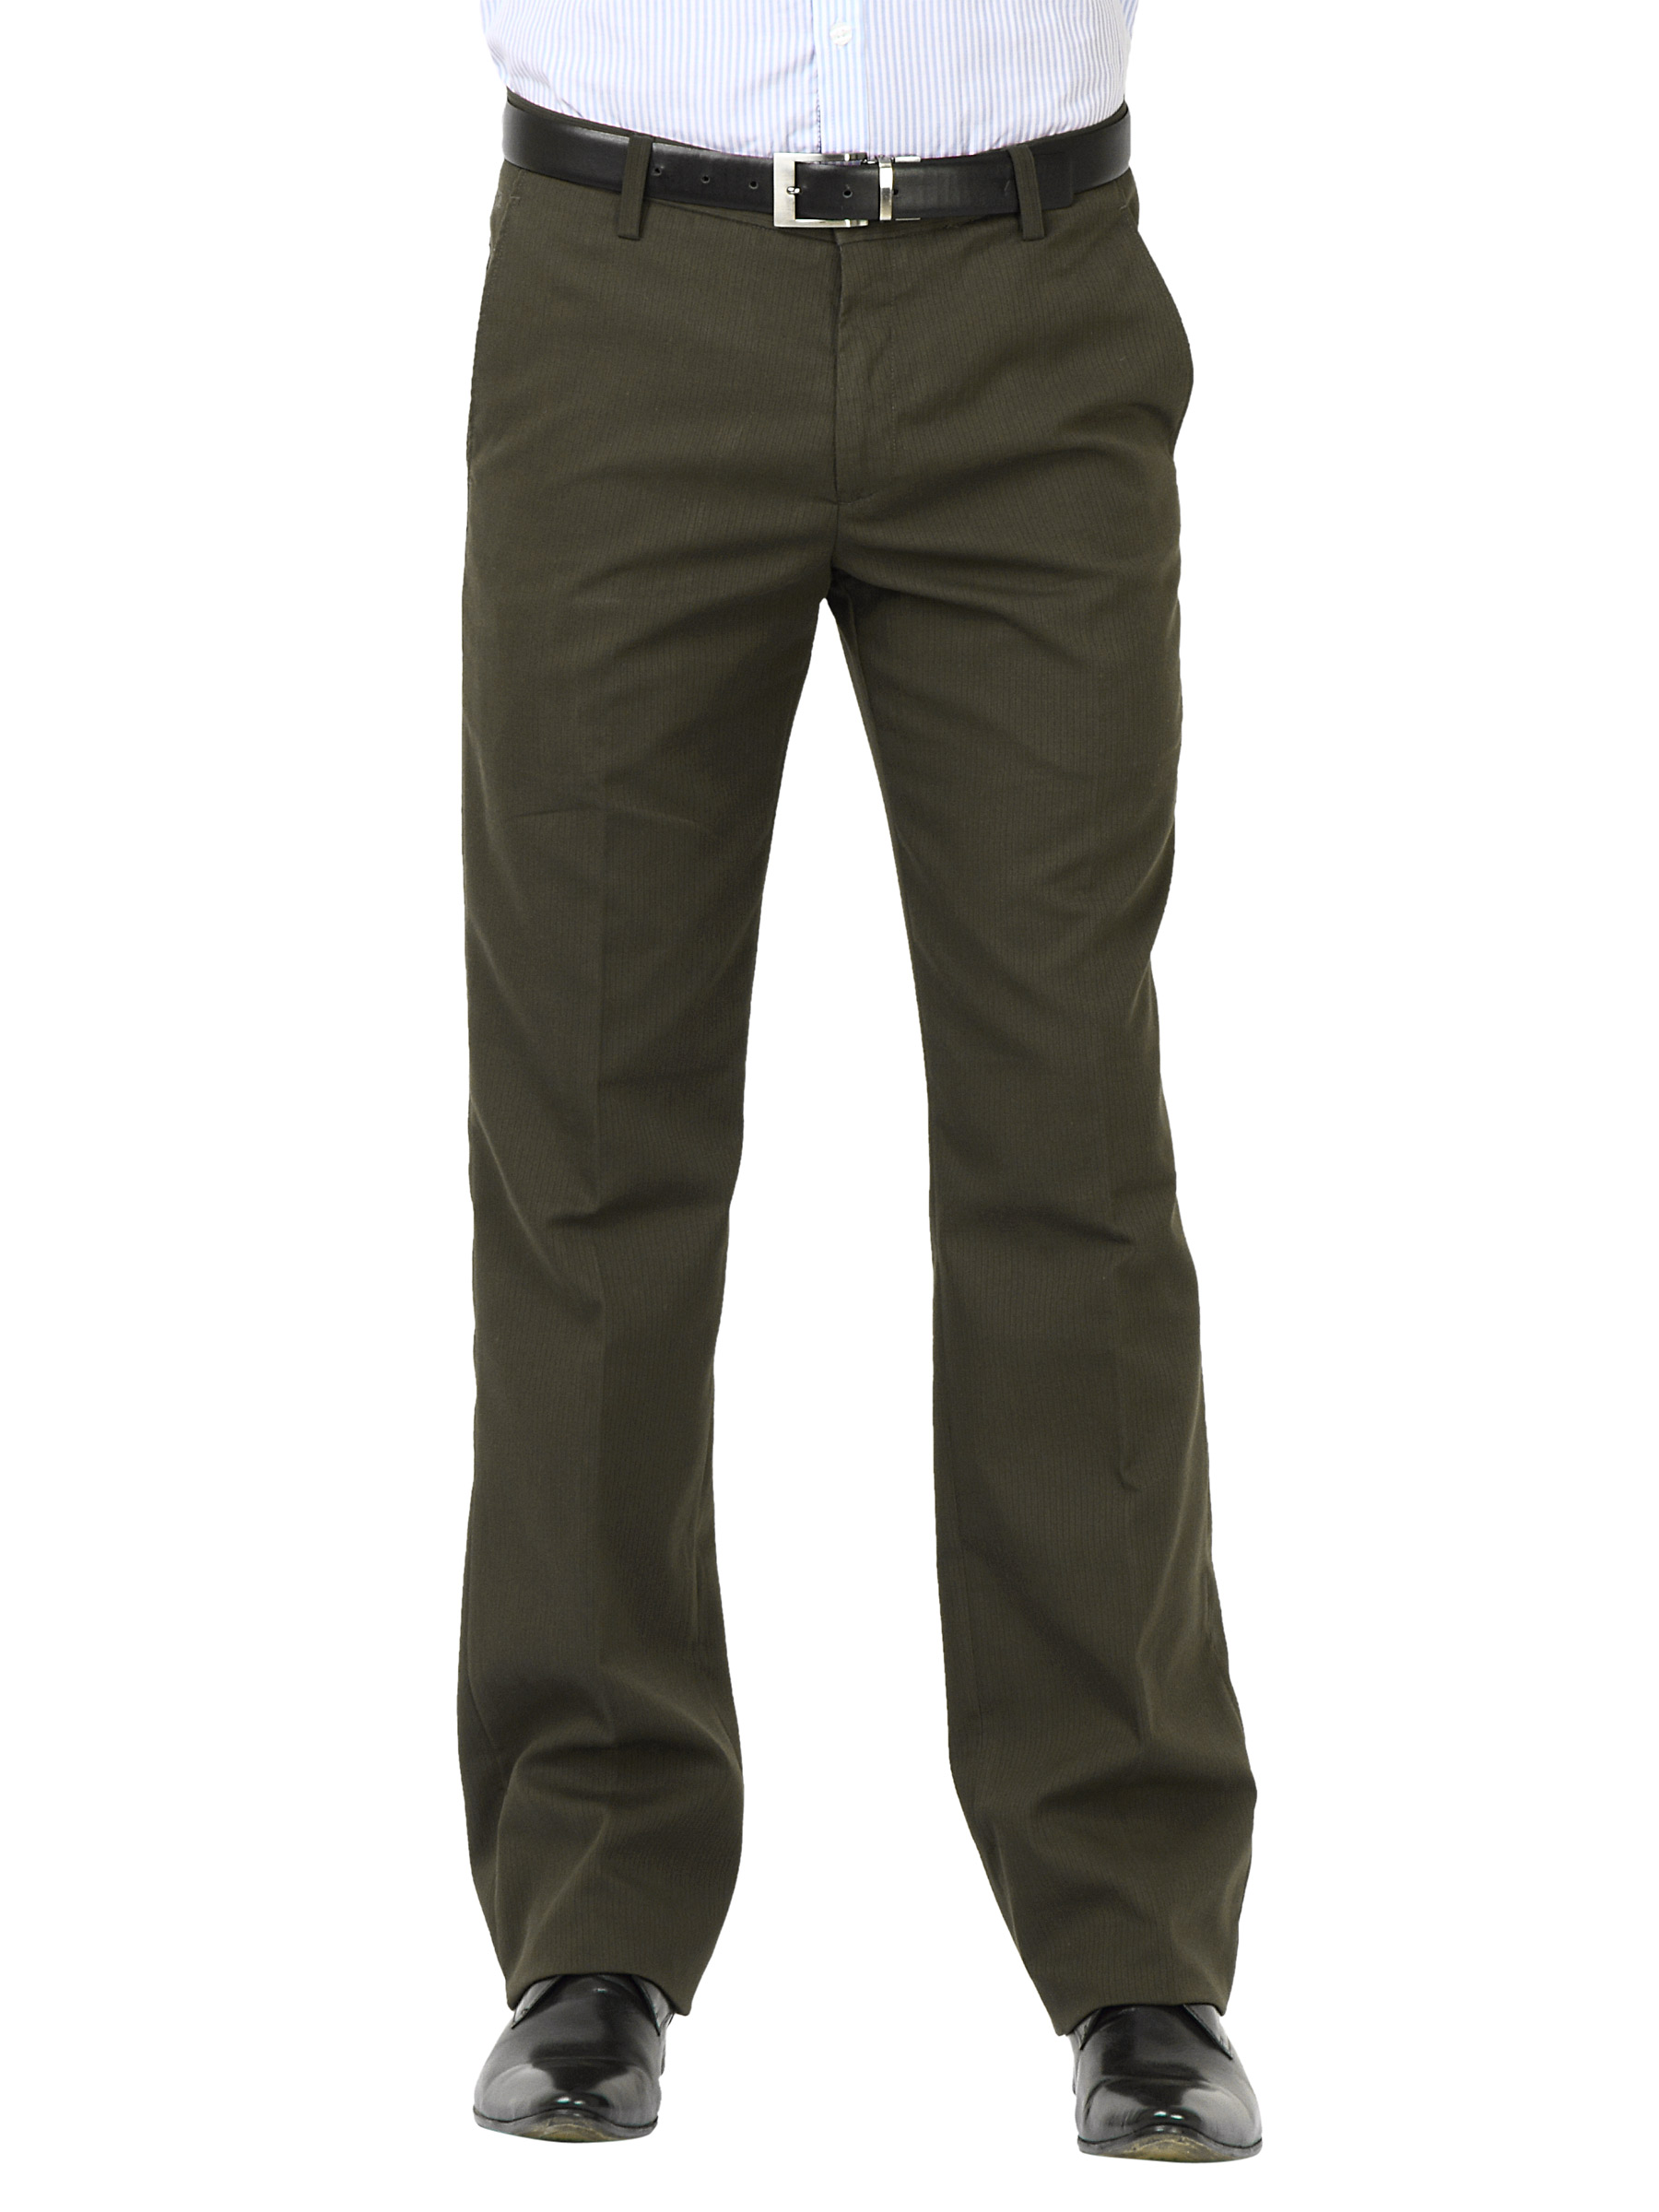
John Miller Men Slim Brown Trousers
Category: Apparel / Bottomwear / Trousers
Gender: Men
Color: Brown
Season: Fall 2011
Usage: Formal